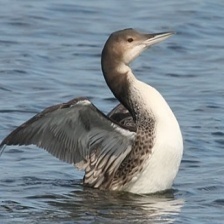
Species: COMMON LOON
Scientific name: GAVIA IMMER